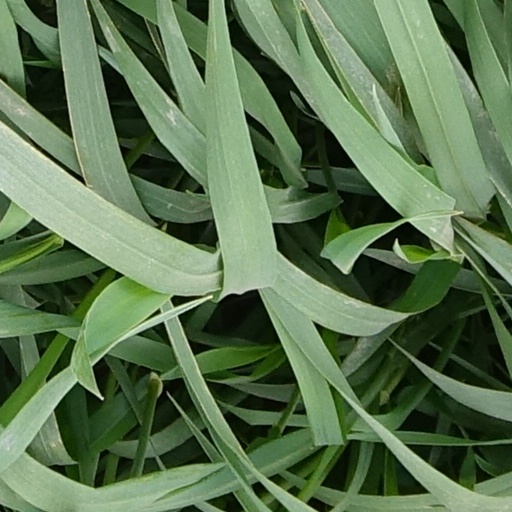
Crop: wheat